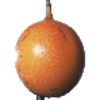
Label: granadilla